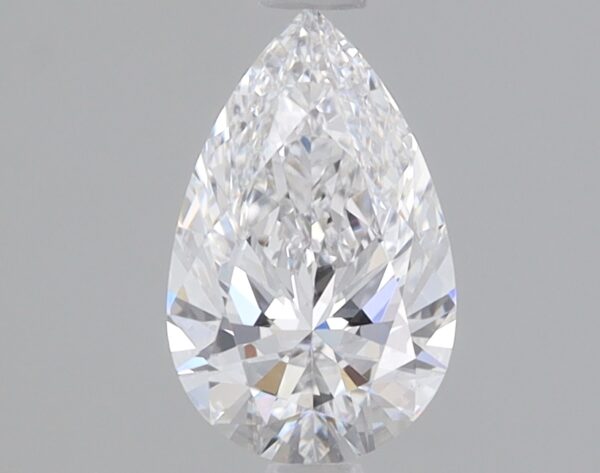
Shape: pear
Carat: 0.87
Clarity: VS1
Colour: D
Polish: EX
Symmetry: EX
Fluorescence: NONE
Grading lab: IGI
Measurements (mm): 8.65 x 5.41 x 3.23